Coatbridge

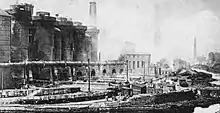
Summerlee blast furnaces at the start of the 20th century Coatbridge. The present day Summerlee Museum of Scottish Industrial Life is sited here.

In the 19th century, the Baird family wielded a pervasive influence over Coatbridge. They were responsible for the design of the lay out of present-day Coatbridge town centre. The land for the Town Hall and the land which later came to form Dunbeth Park was given to the town by the Bairds. Gartsherrie church was built by the Baird family, the oldest and most significant landmark in the town. Despite being Protestant, the Bairds donated the site on the Main Street for the erection of St Patrick's Catholic Church.